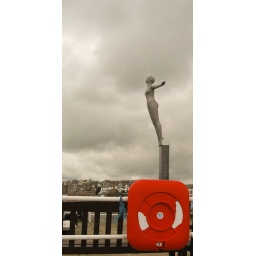
The bronze statue is situated in front of the lighthouse on the harbour wall